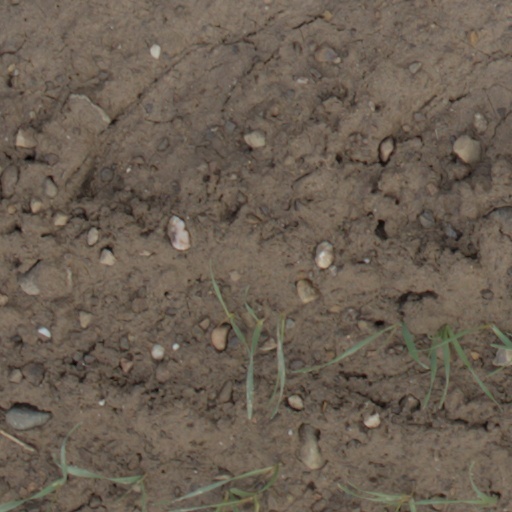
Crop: wheat